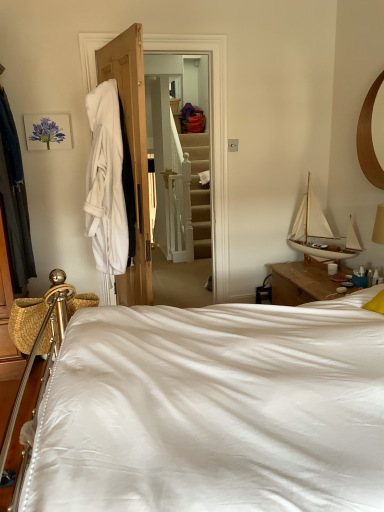
Question: In the image, there is a white ceramic mug at upper right. Locate several spots in the free space to the left of white ceramic mug at upper right. Your answer should be formatted as a list of tuples, i.e. [(x1, y1)], where each tuple contains the x and y coordinates of a point satisfying the conditions above. The coordinates should be between 0 and 1, indicating the normalized pixel locations of the points in the image.
Answer: [(0.812, 0.542)]